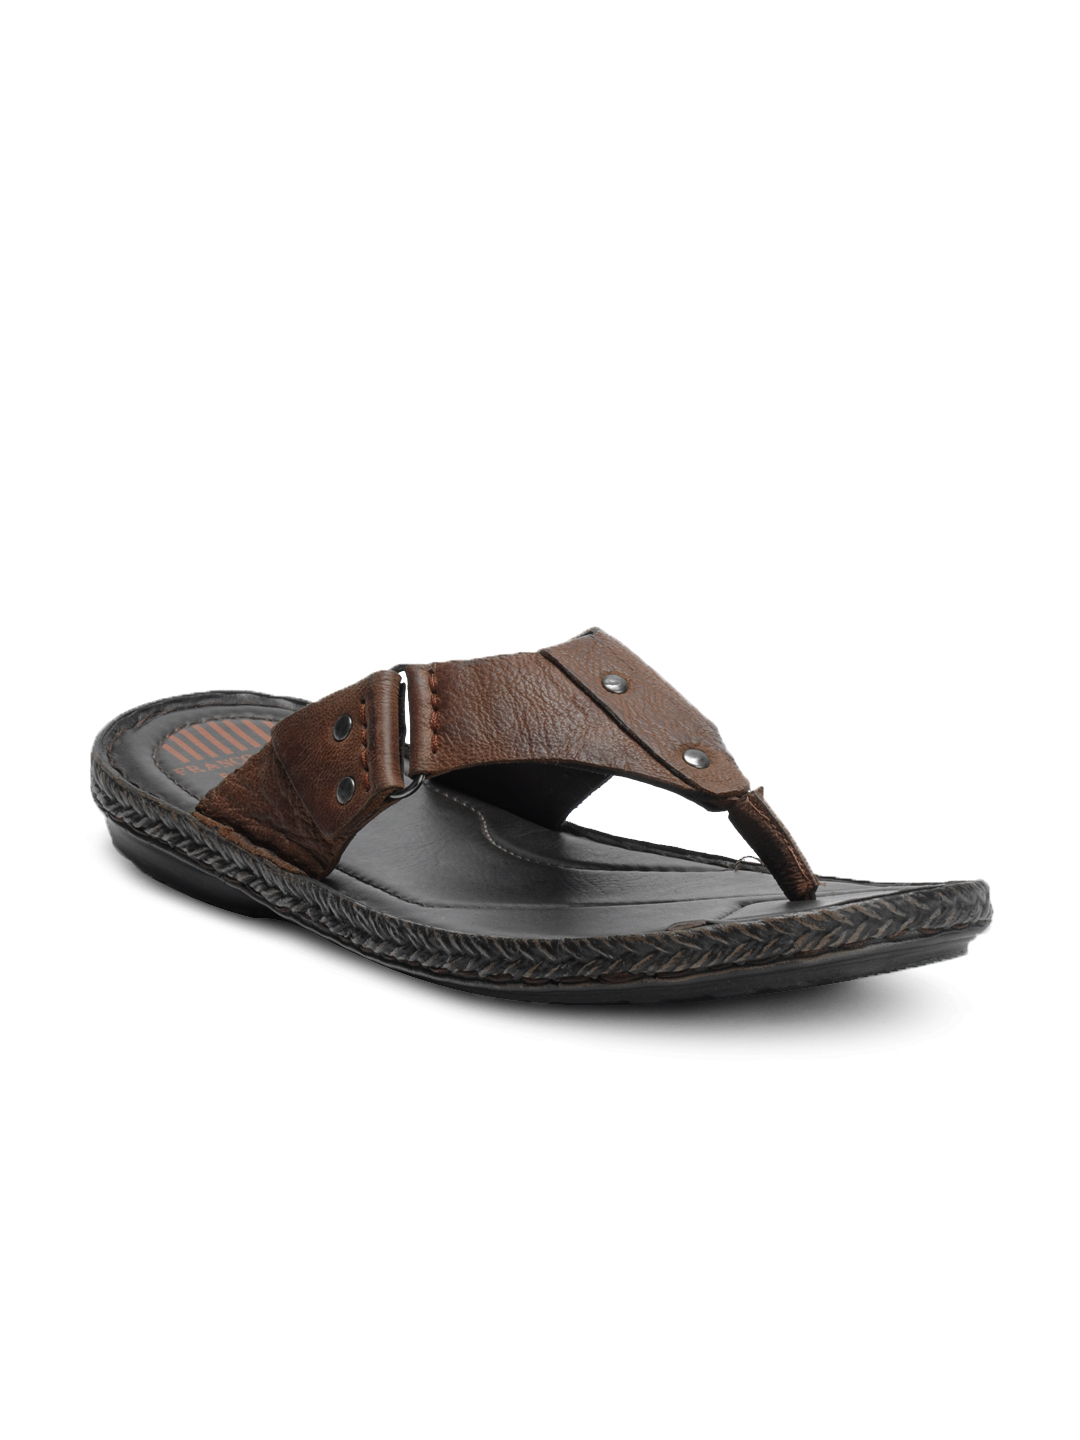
Franco Leone Men Brown Sandals
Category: Footwear / Sandal / Sandals
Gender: Men
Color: Brown
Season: Summer 2012
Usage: Casual